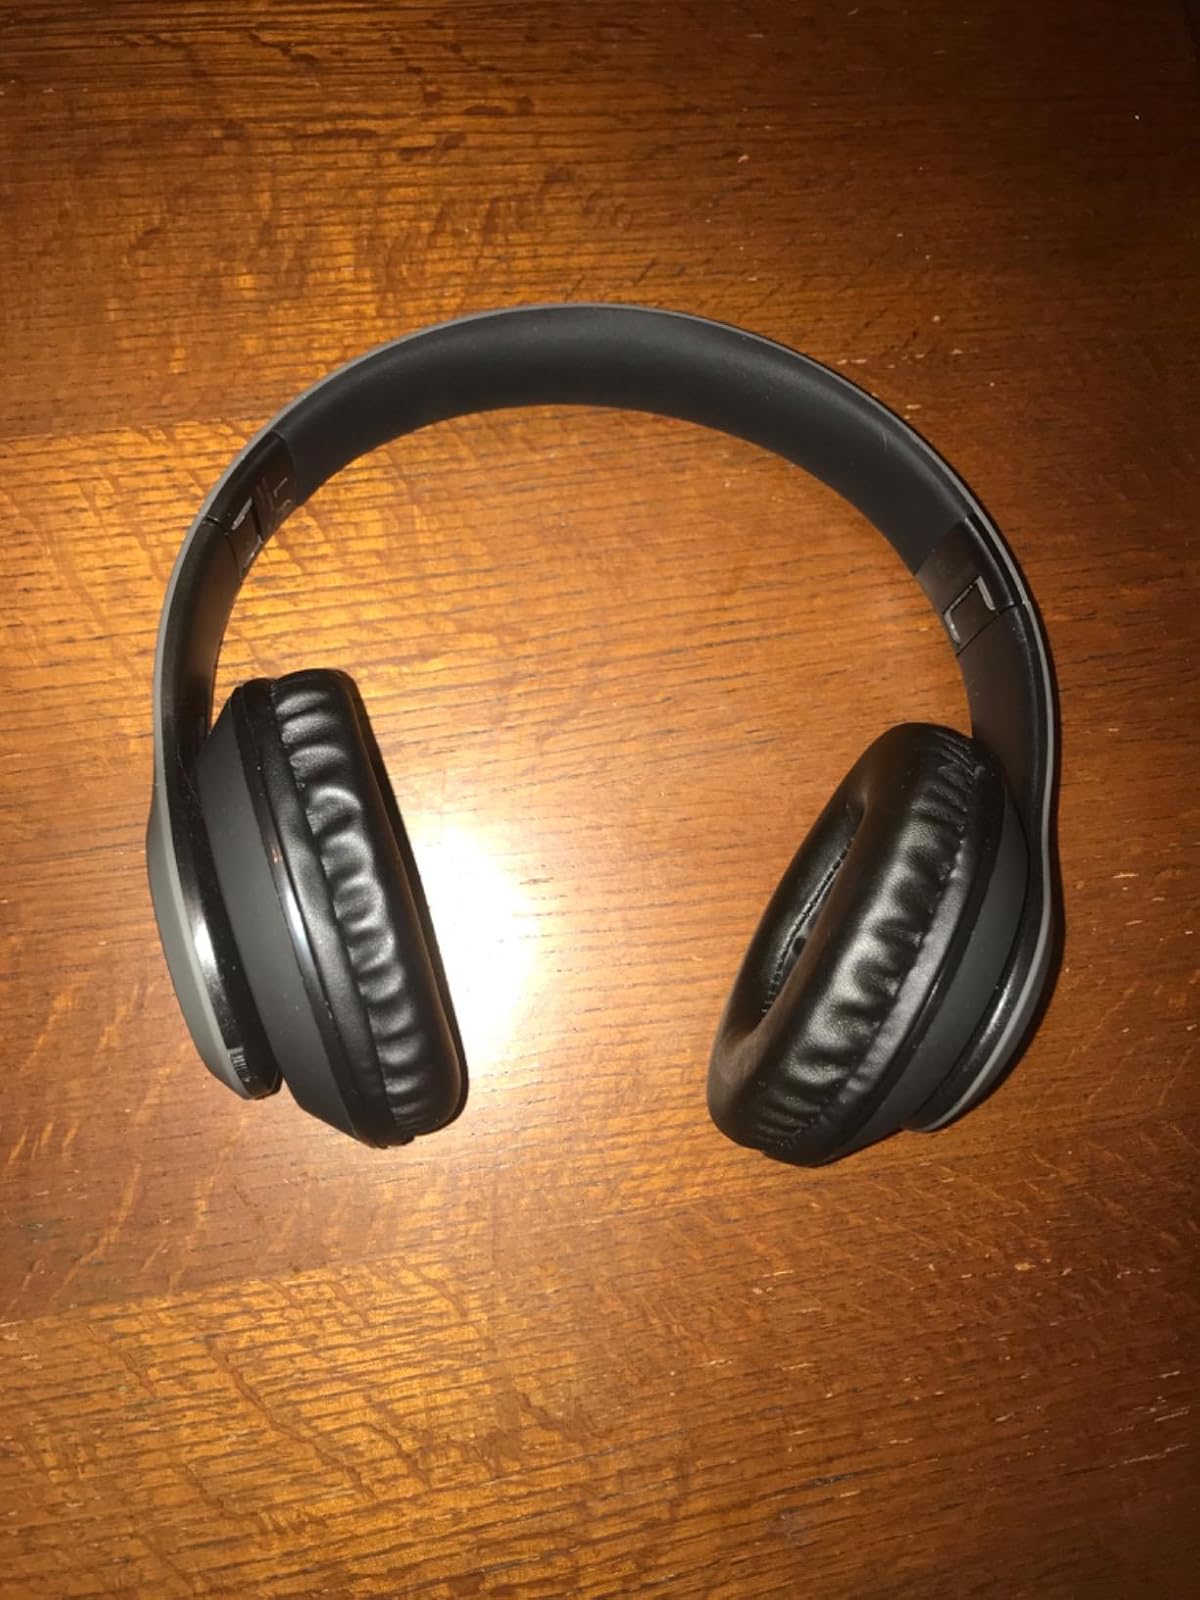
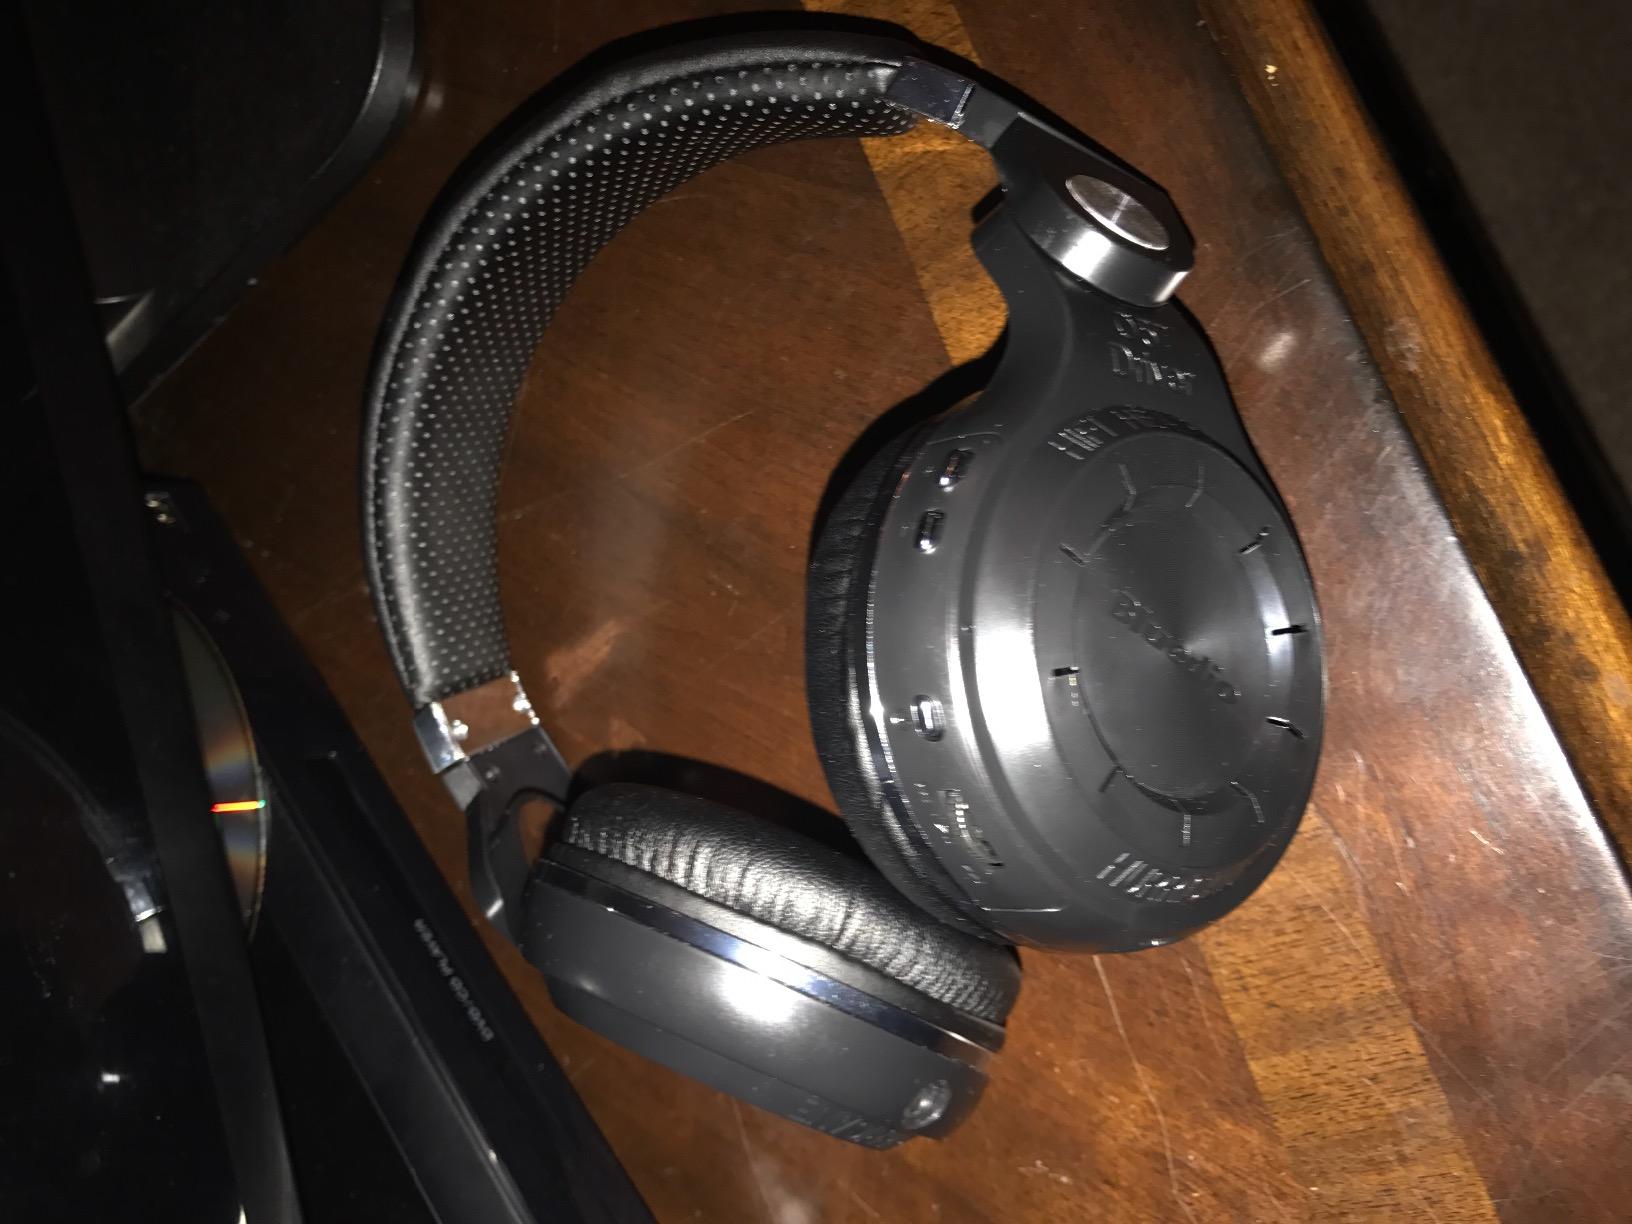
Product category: headphones
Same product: no